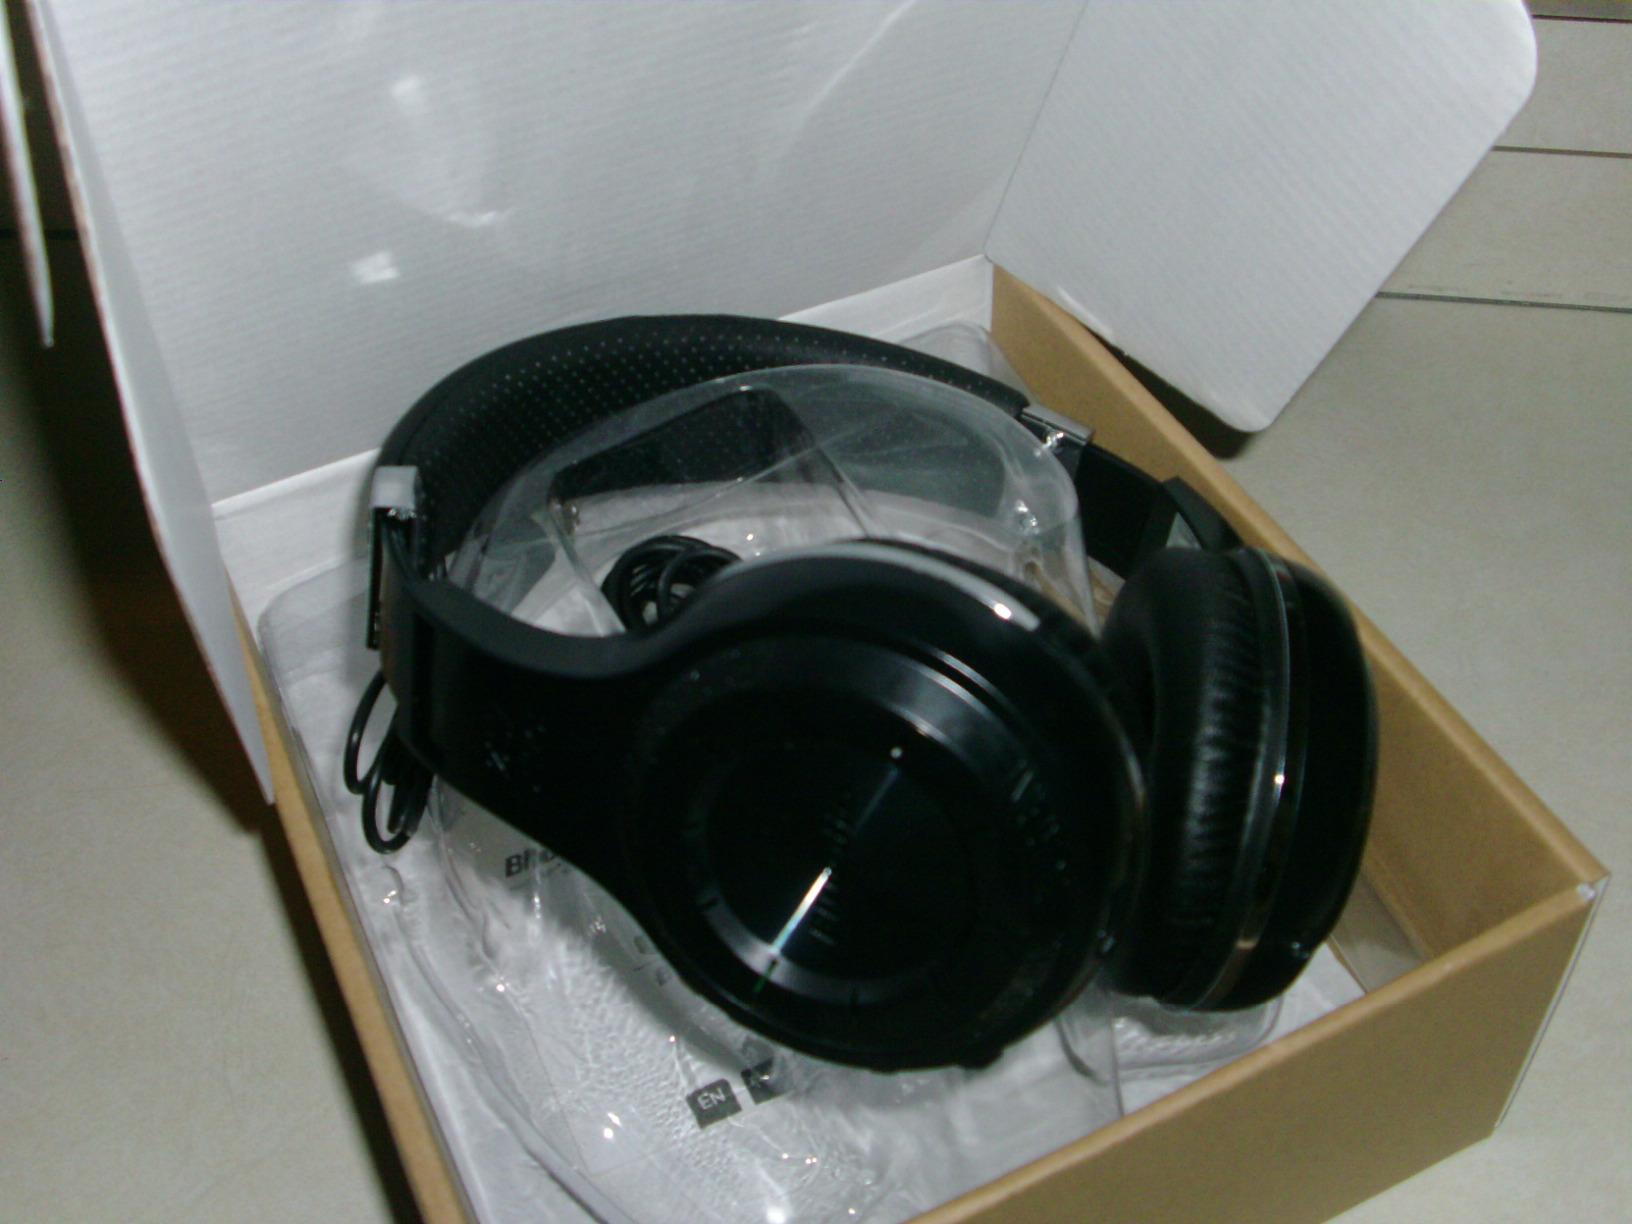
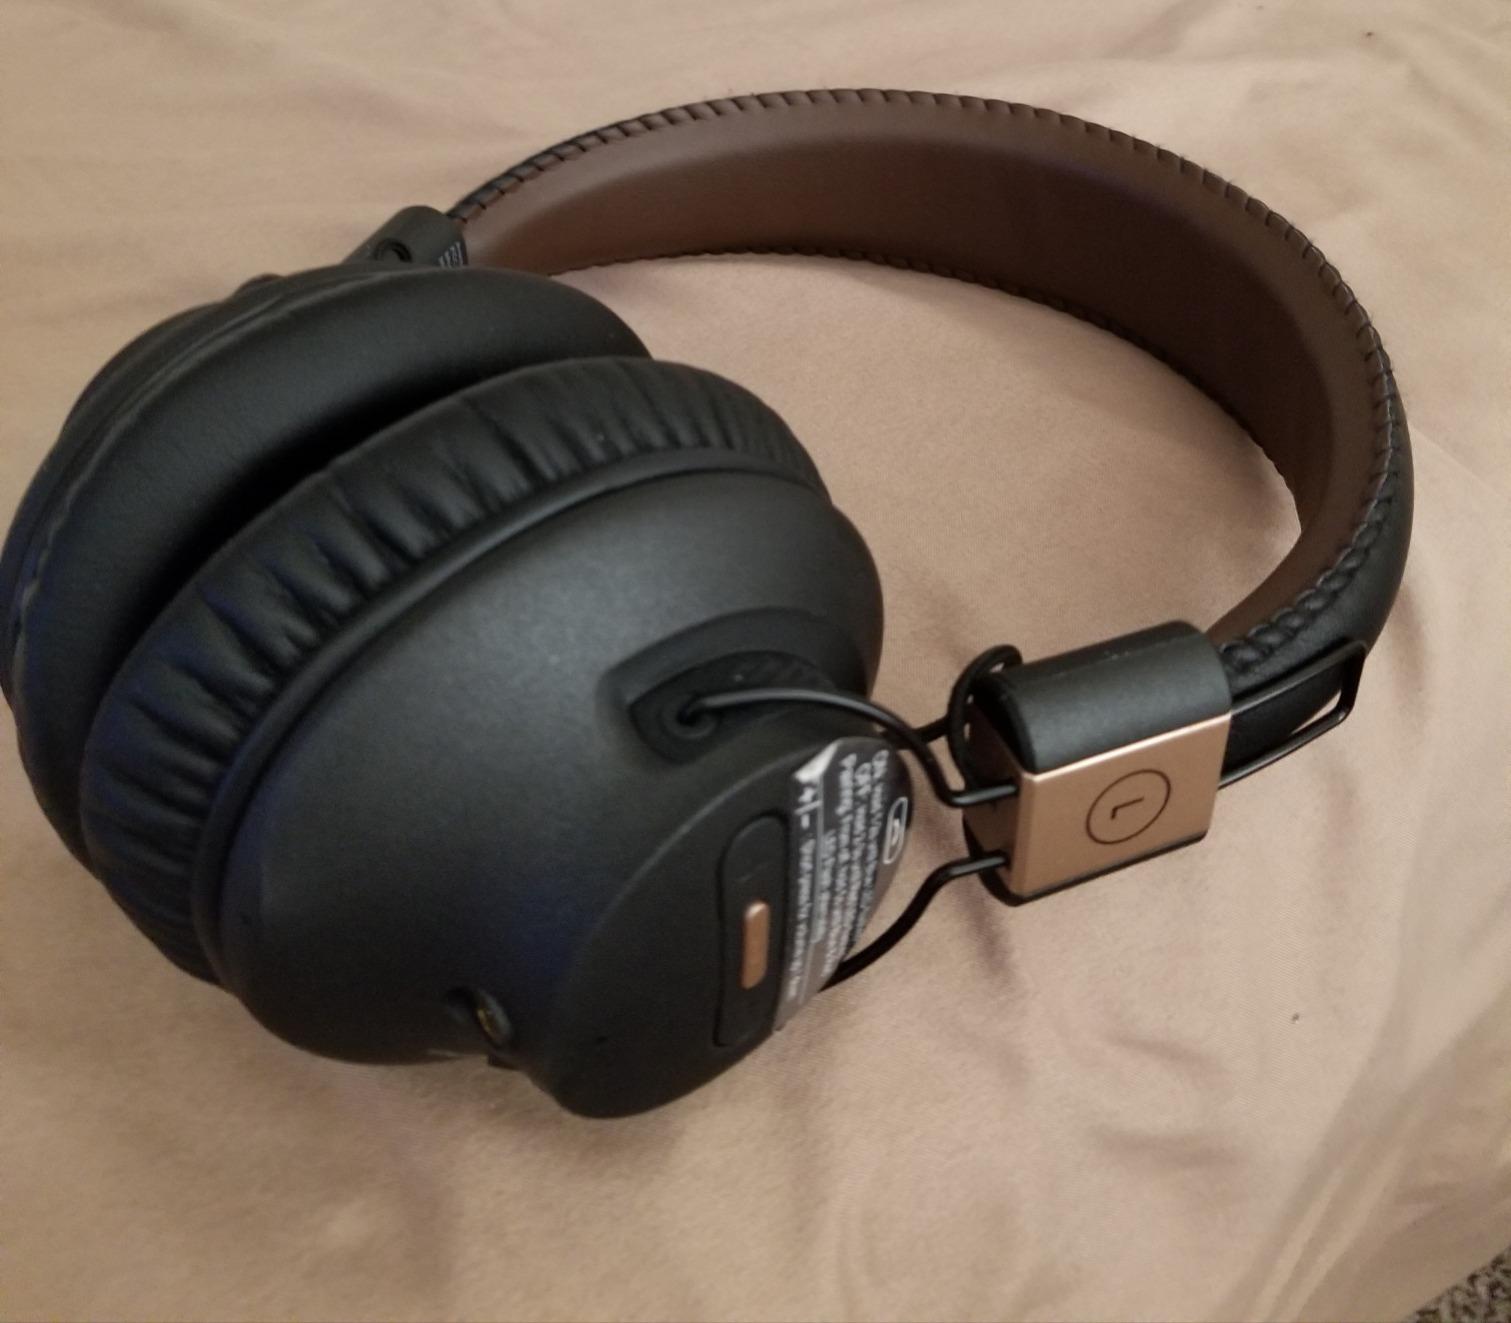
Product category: headphones
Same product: no